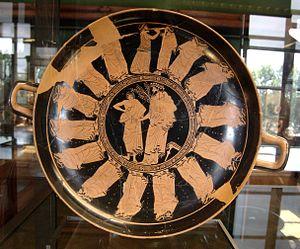
Procession de couples d'hommes et de garçons (fête des Apaturies
Les Apaturies ou Apatouries sont une fête des familles et des groupes de familles dans la Grèce antique ; ces festivités religieuses, communes à tous les Ioniens, se déroulaient dans le cadre familial, dans plusieurs régions de Grèce ; elles semblent d’origine, ou du moins, d’inspiration athénienne. C’est la fête des phratries, ces clans qui se disent issus d’un même ancêtre. On y discutait des affaires de la phratrie et elles avaient un rôle d’état civil puisqu’à cette occasion on enregistrait les adolescents et les nouvelles épouses légitimes. Chez Platon, le personnage de Critias se souvient d’y avoir participé à l’âge de dix ans. Le nom Apatouria dériverait de άμαπατόρια.
La collection Campana est une collection d'œuvres d'art regroupée au XIXᵉ siècle par Giampietro Campana.